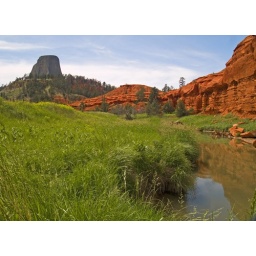
The red rocks contrast with eerie Devil's Tower rising seemingly from nowhere in rural Wyoming